Tom Fruin

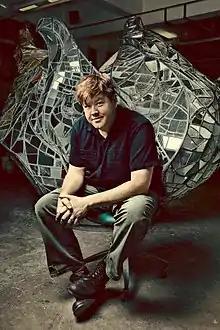

Tom Fruin (born 1974, Los Angeles) is a contemporary American sculptor. He currently lives and works in Brooklyn, New York City. Fruin graduated from University of California, Santa Barbara with a BA in 1996.